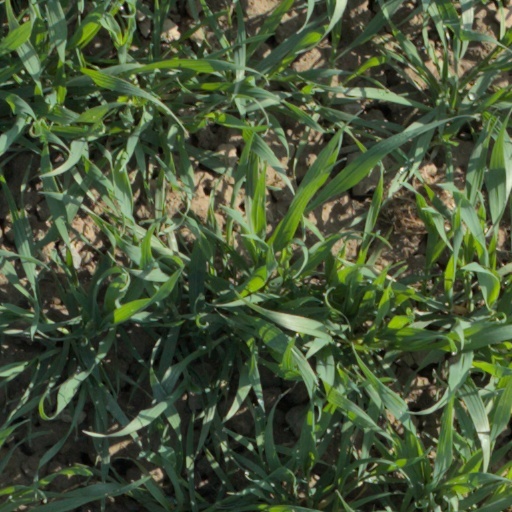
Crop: wheat